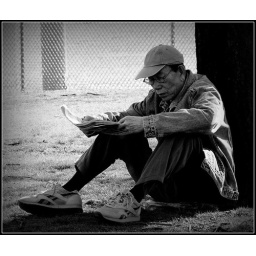
While walking through the Boston Common I noticed this man under a tree reading a newspaper. DowntownBoston, MassachusettsApril 17, 2009